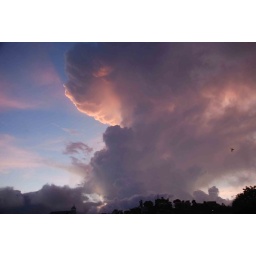
The golden sky above us.